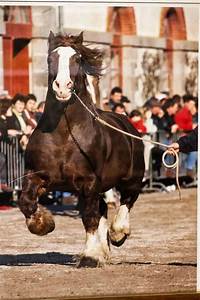
Label: cavallo